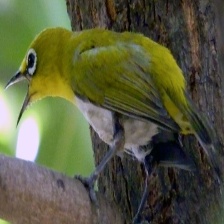
Species: MALAGASY WHITE EYE
Scientific name: ZOSTEROPS MADERASPATANUS